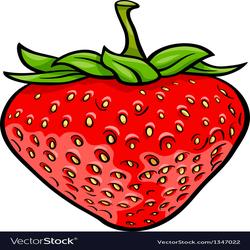
Label: Strawberry